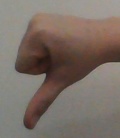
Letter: waw